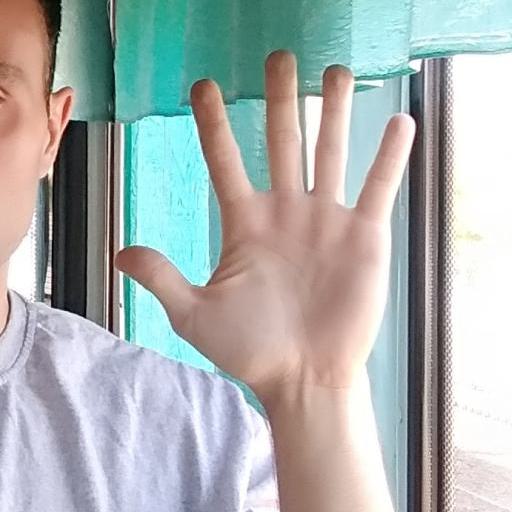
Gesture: palm